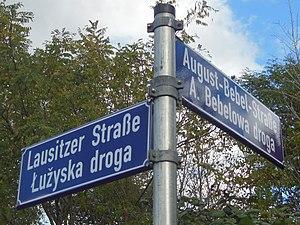
Les Sorabes, également connus sous le nom germanique de Wendes, ou « Serbes blancs de Lusace », sont un peuple slave vivant dans la région de la Lusace, qui s'étend en Allemagne à l'est de la Saxe et au sud-est du Brandebourg. La Lusace est partagée en Haute-Lusace et Basse-Lusace.
Cottbus est une ville d'Allemagne dans l'État de Brandebourg située en Basse-Lusace.